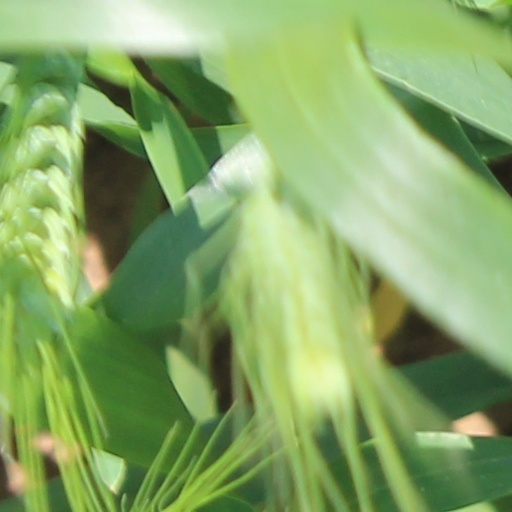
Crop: wheat